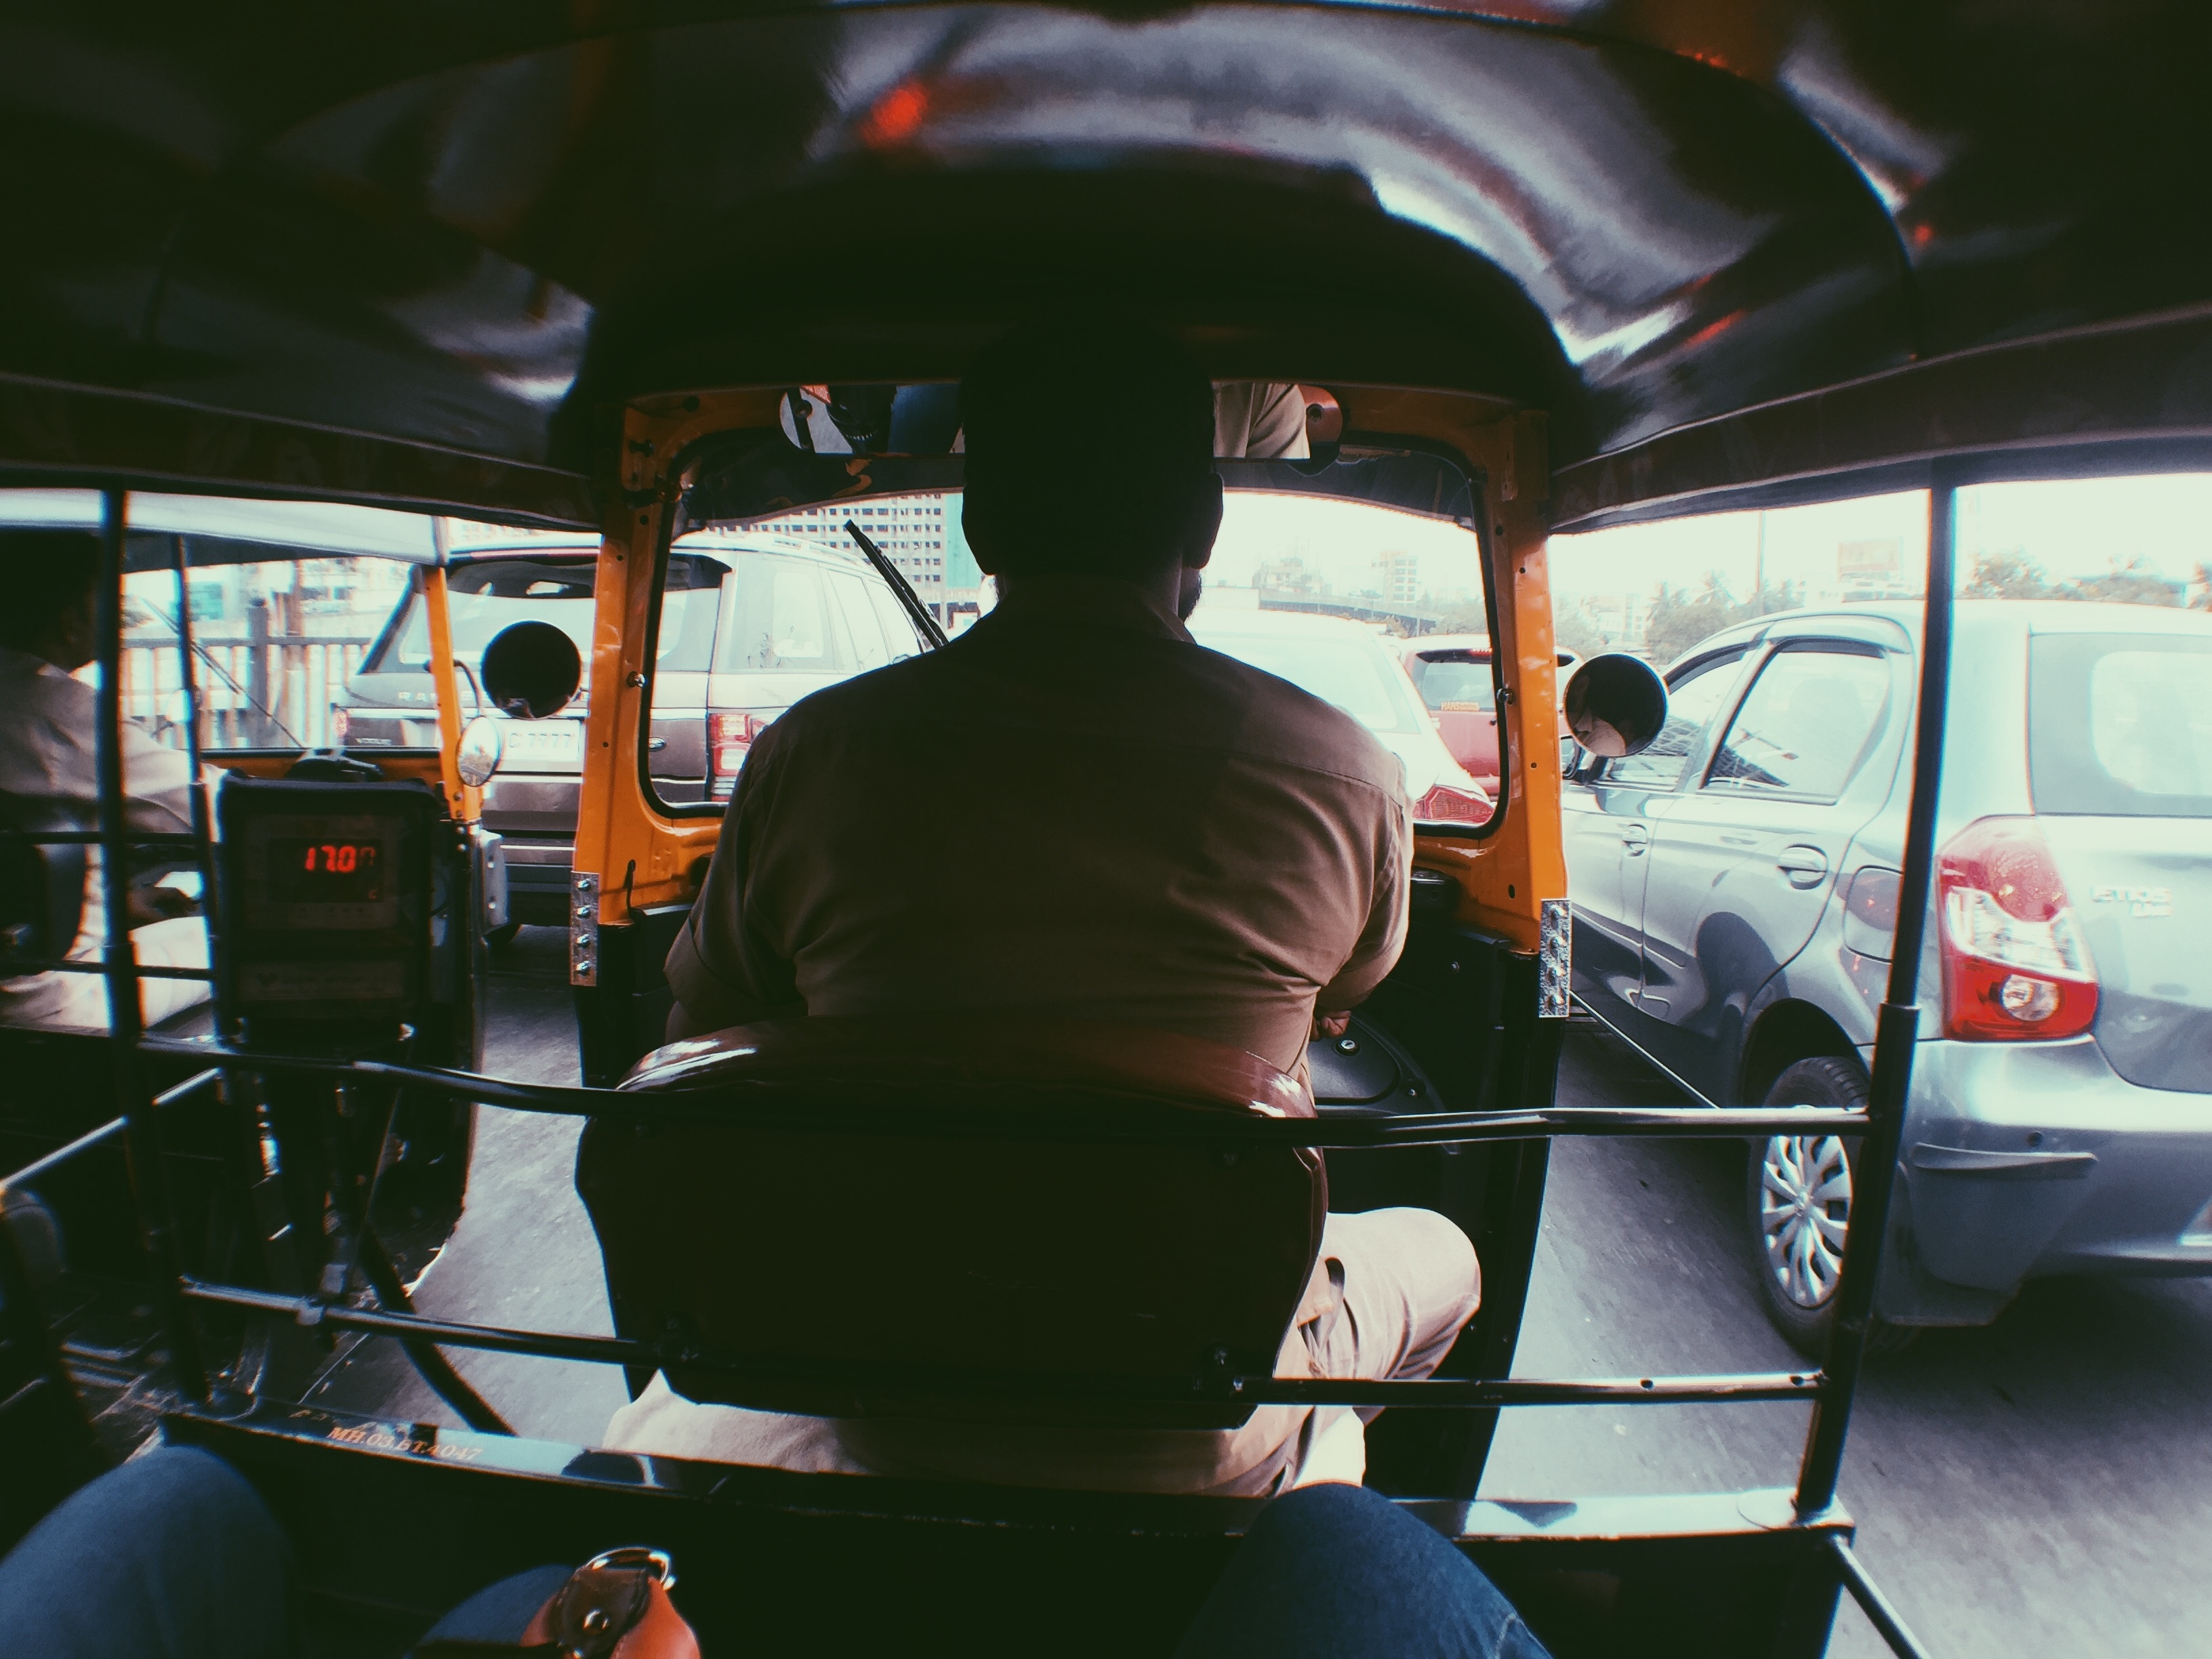
car, driving, vehicle